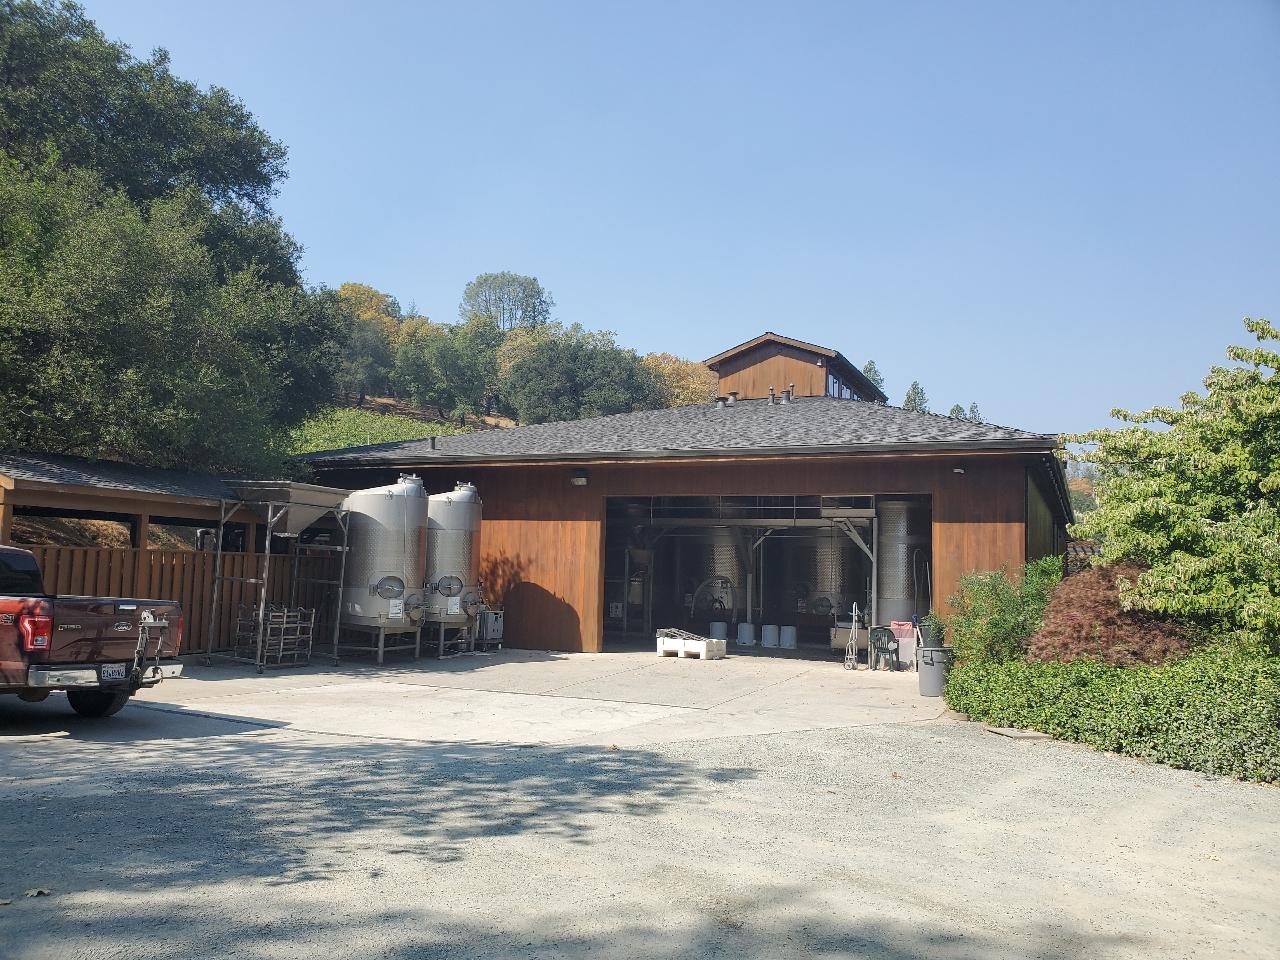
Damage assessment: no_damage